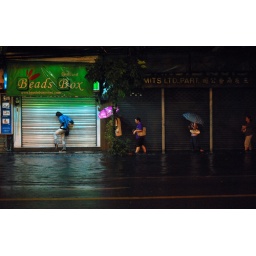
Raining cats and dogs in Chinatown